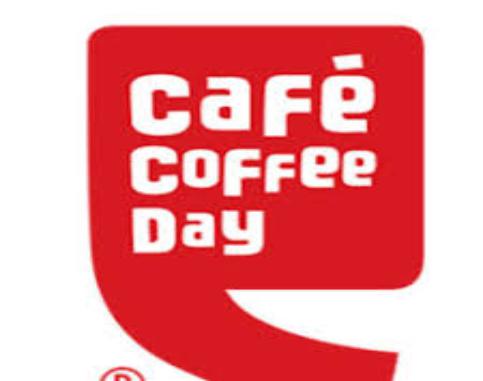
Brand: Cafe Coffee Day
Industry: Food